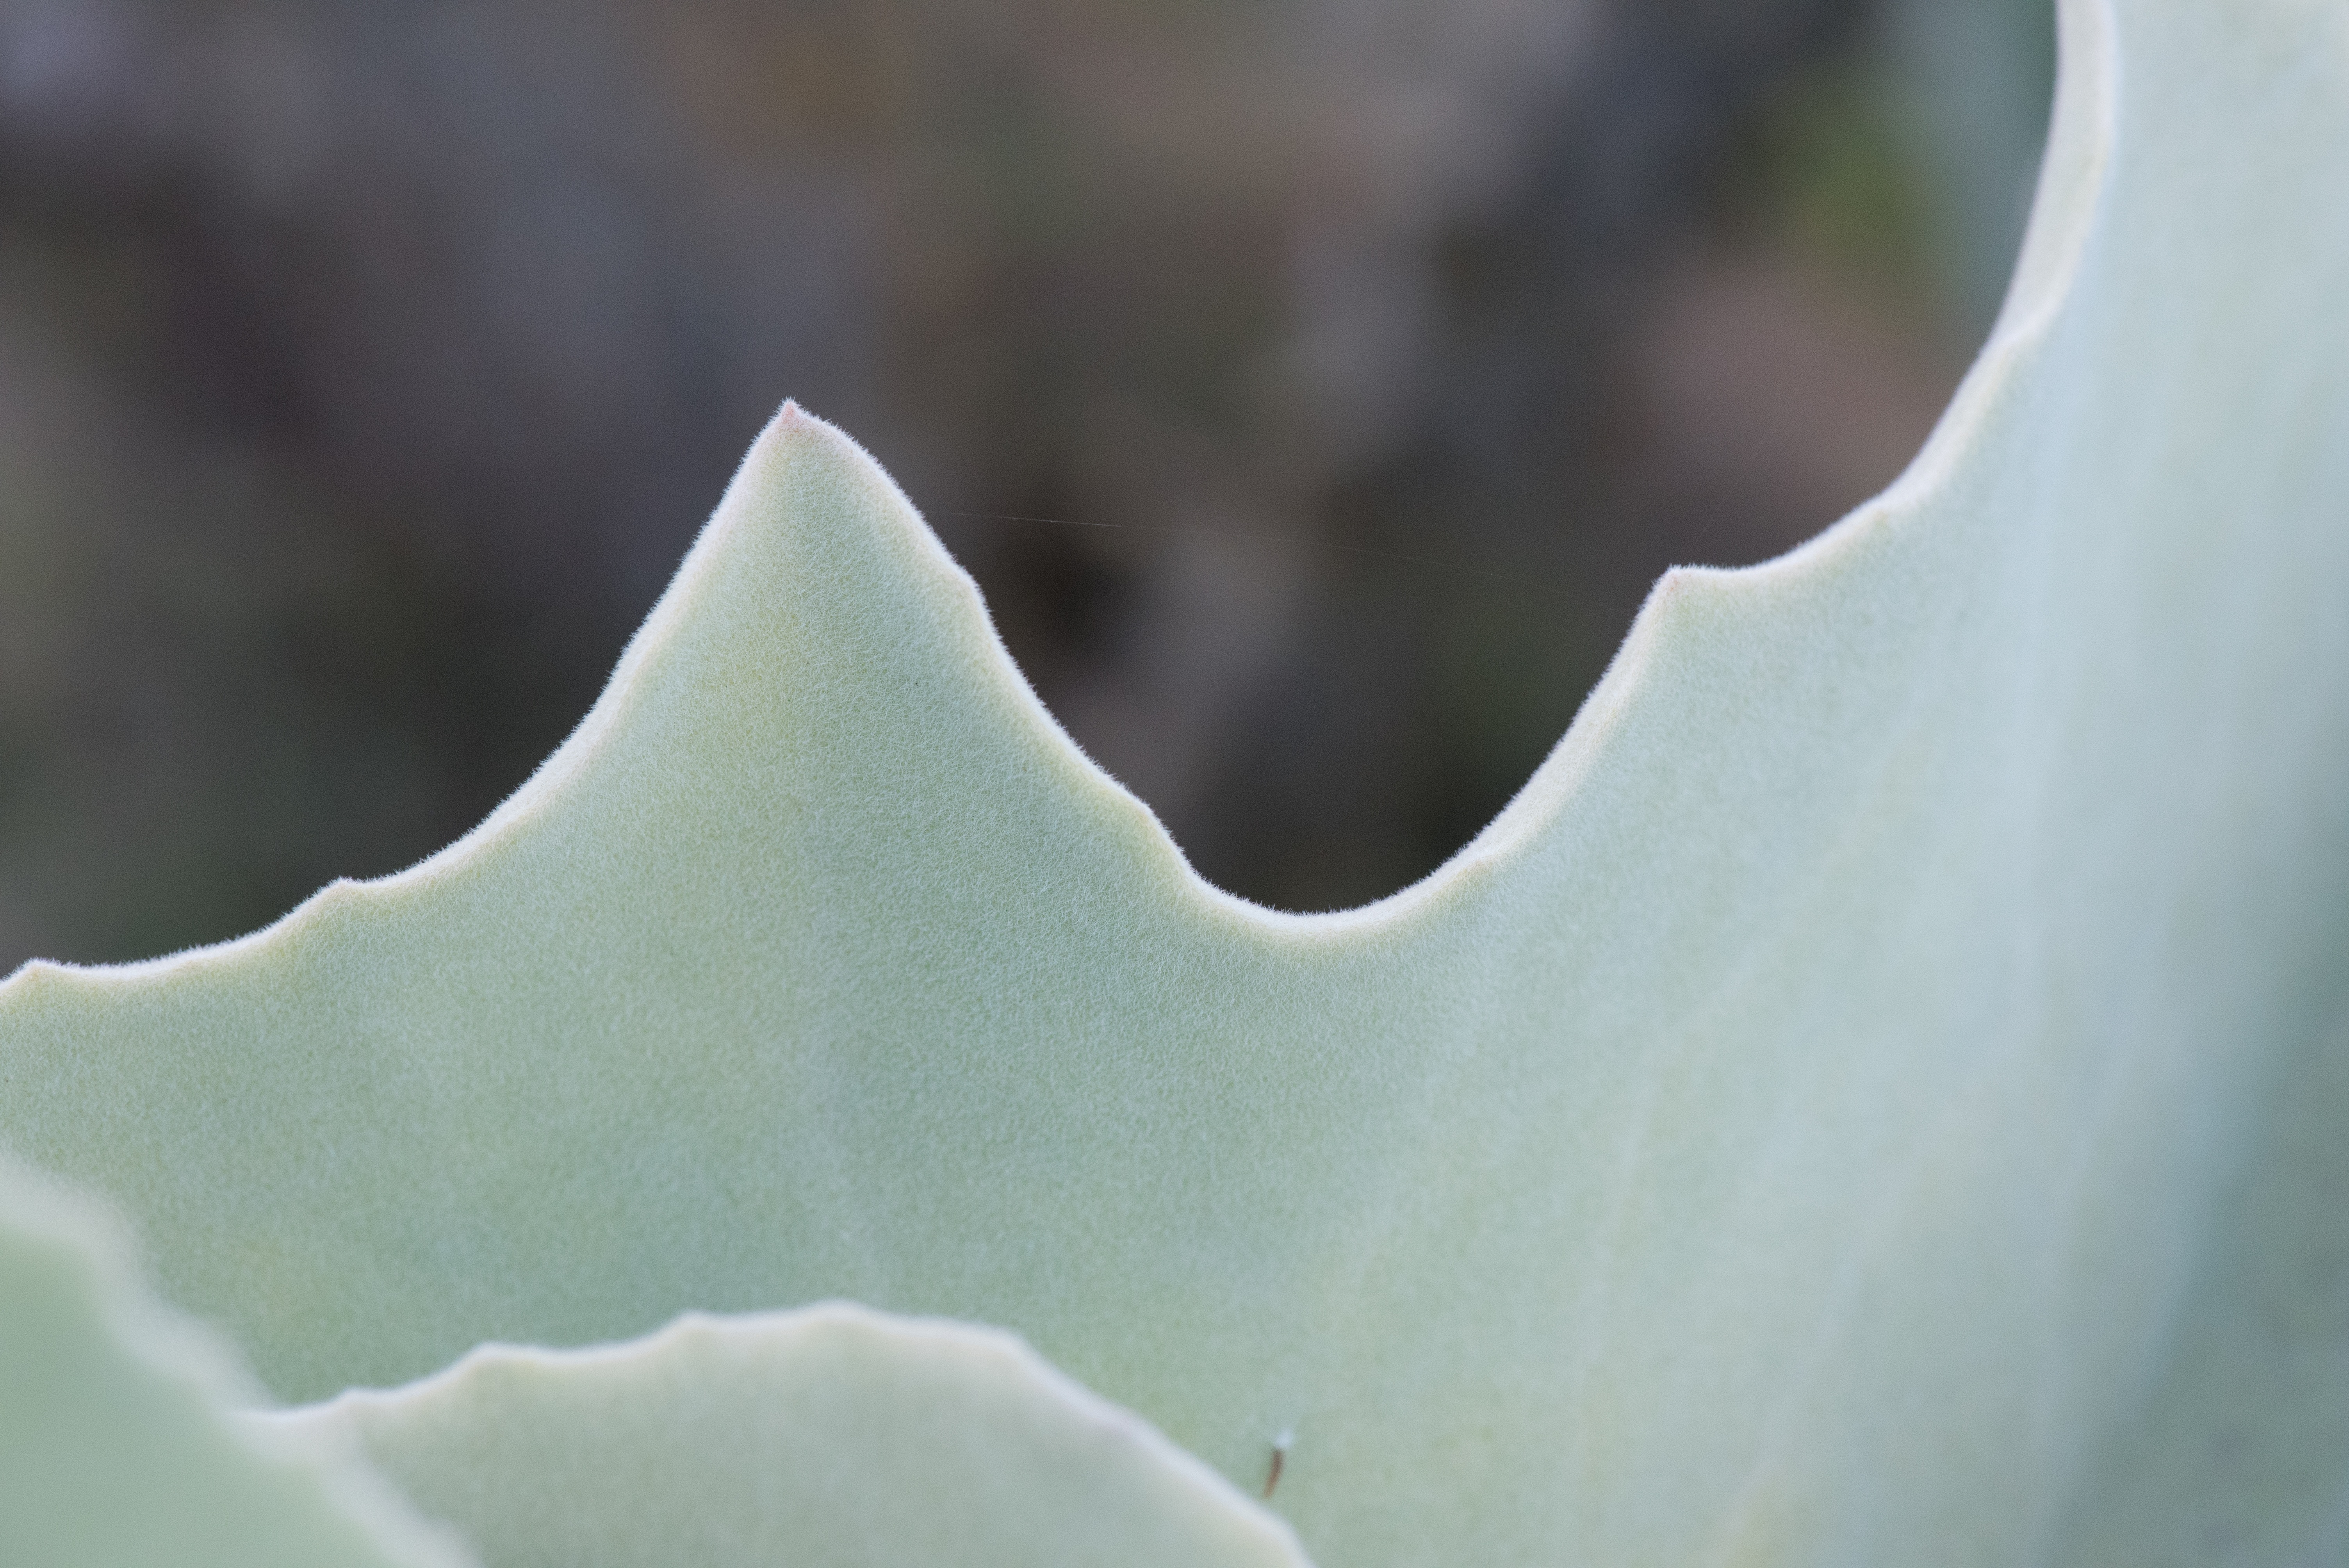
nature, cactus, plant, white, photography, leaf, flower, petal, wild, green, vegetable, macro, garden, flora, close up, shadows, effects, skewers, macro photography, thorny, desert plant, plant stem